Krzysztof Piątek

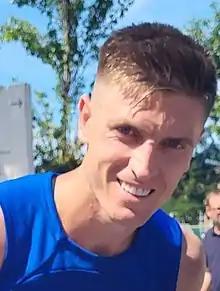
Piątek with Hertha BSC in 2022

Krzysztof Piątek (born 1 July 1995) is a Polish professional footballer who plays as a striker for Qatar Stars League club Al Duhail and the Poland national team.